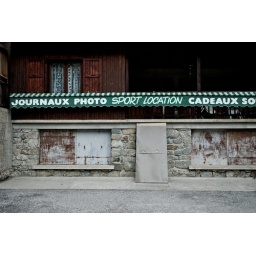
I like the metal box they've built over the door